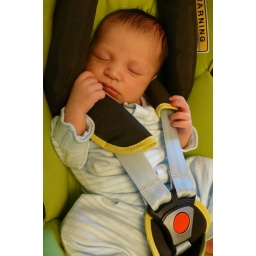
fast asleep in his car seat